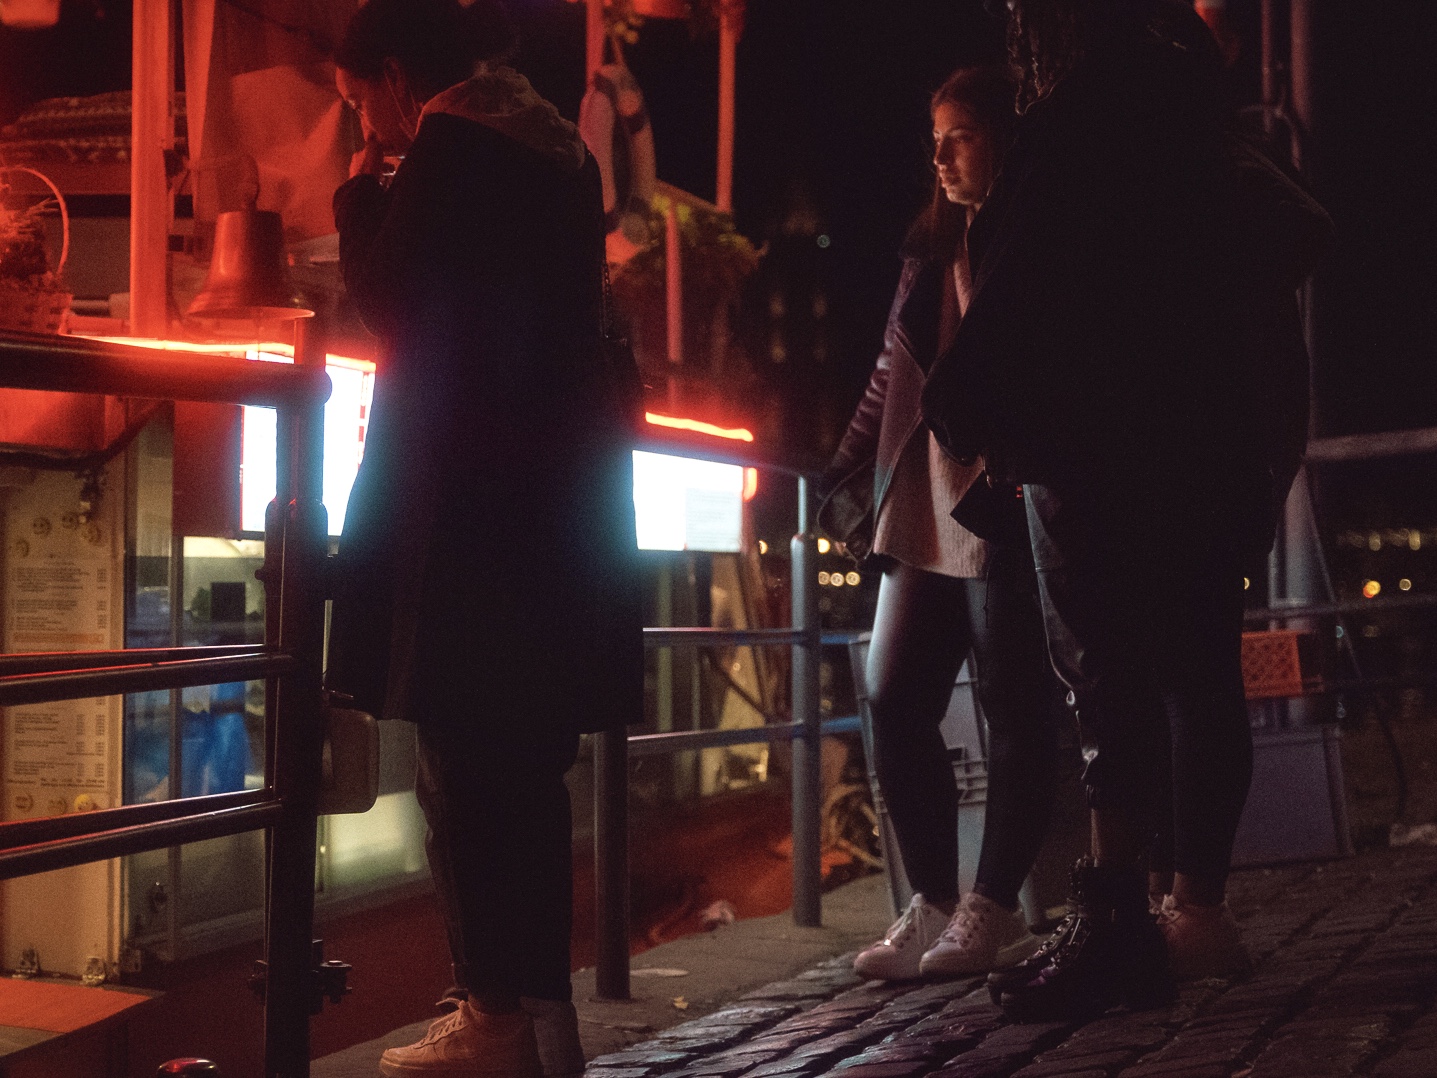
standing, entertainment, musician, music, fun, event, performing arts, darkness, musical instrument accessory, midnight, street, room, performance art, stage, flooring, city, music venue, performance, night, pedestrian, mechanical fan, heat, suit